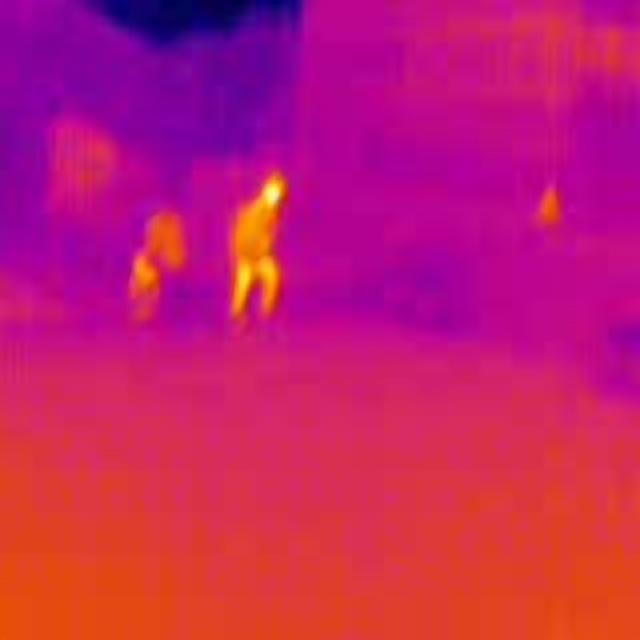
Detected objects:
label: person